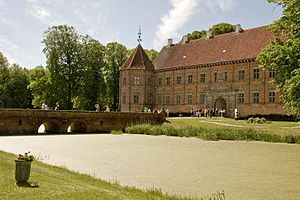
Voergaard Slot
Voergård Slot, 2008
Voergård Slot, beliggende i Vendsyssel, Danmark
Voergaard ligger i Voer Sogn, Dronninglund Herred, Brønderslev Kommune i det sydøstlige Vendsyssel, nærmere betegnet i den tidligere Dronninglund kommune. Slottets ældste del kan dateres til 1481 og det yngste til 1590.